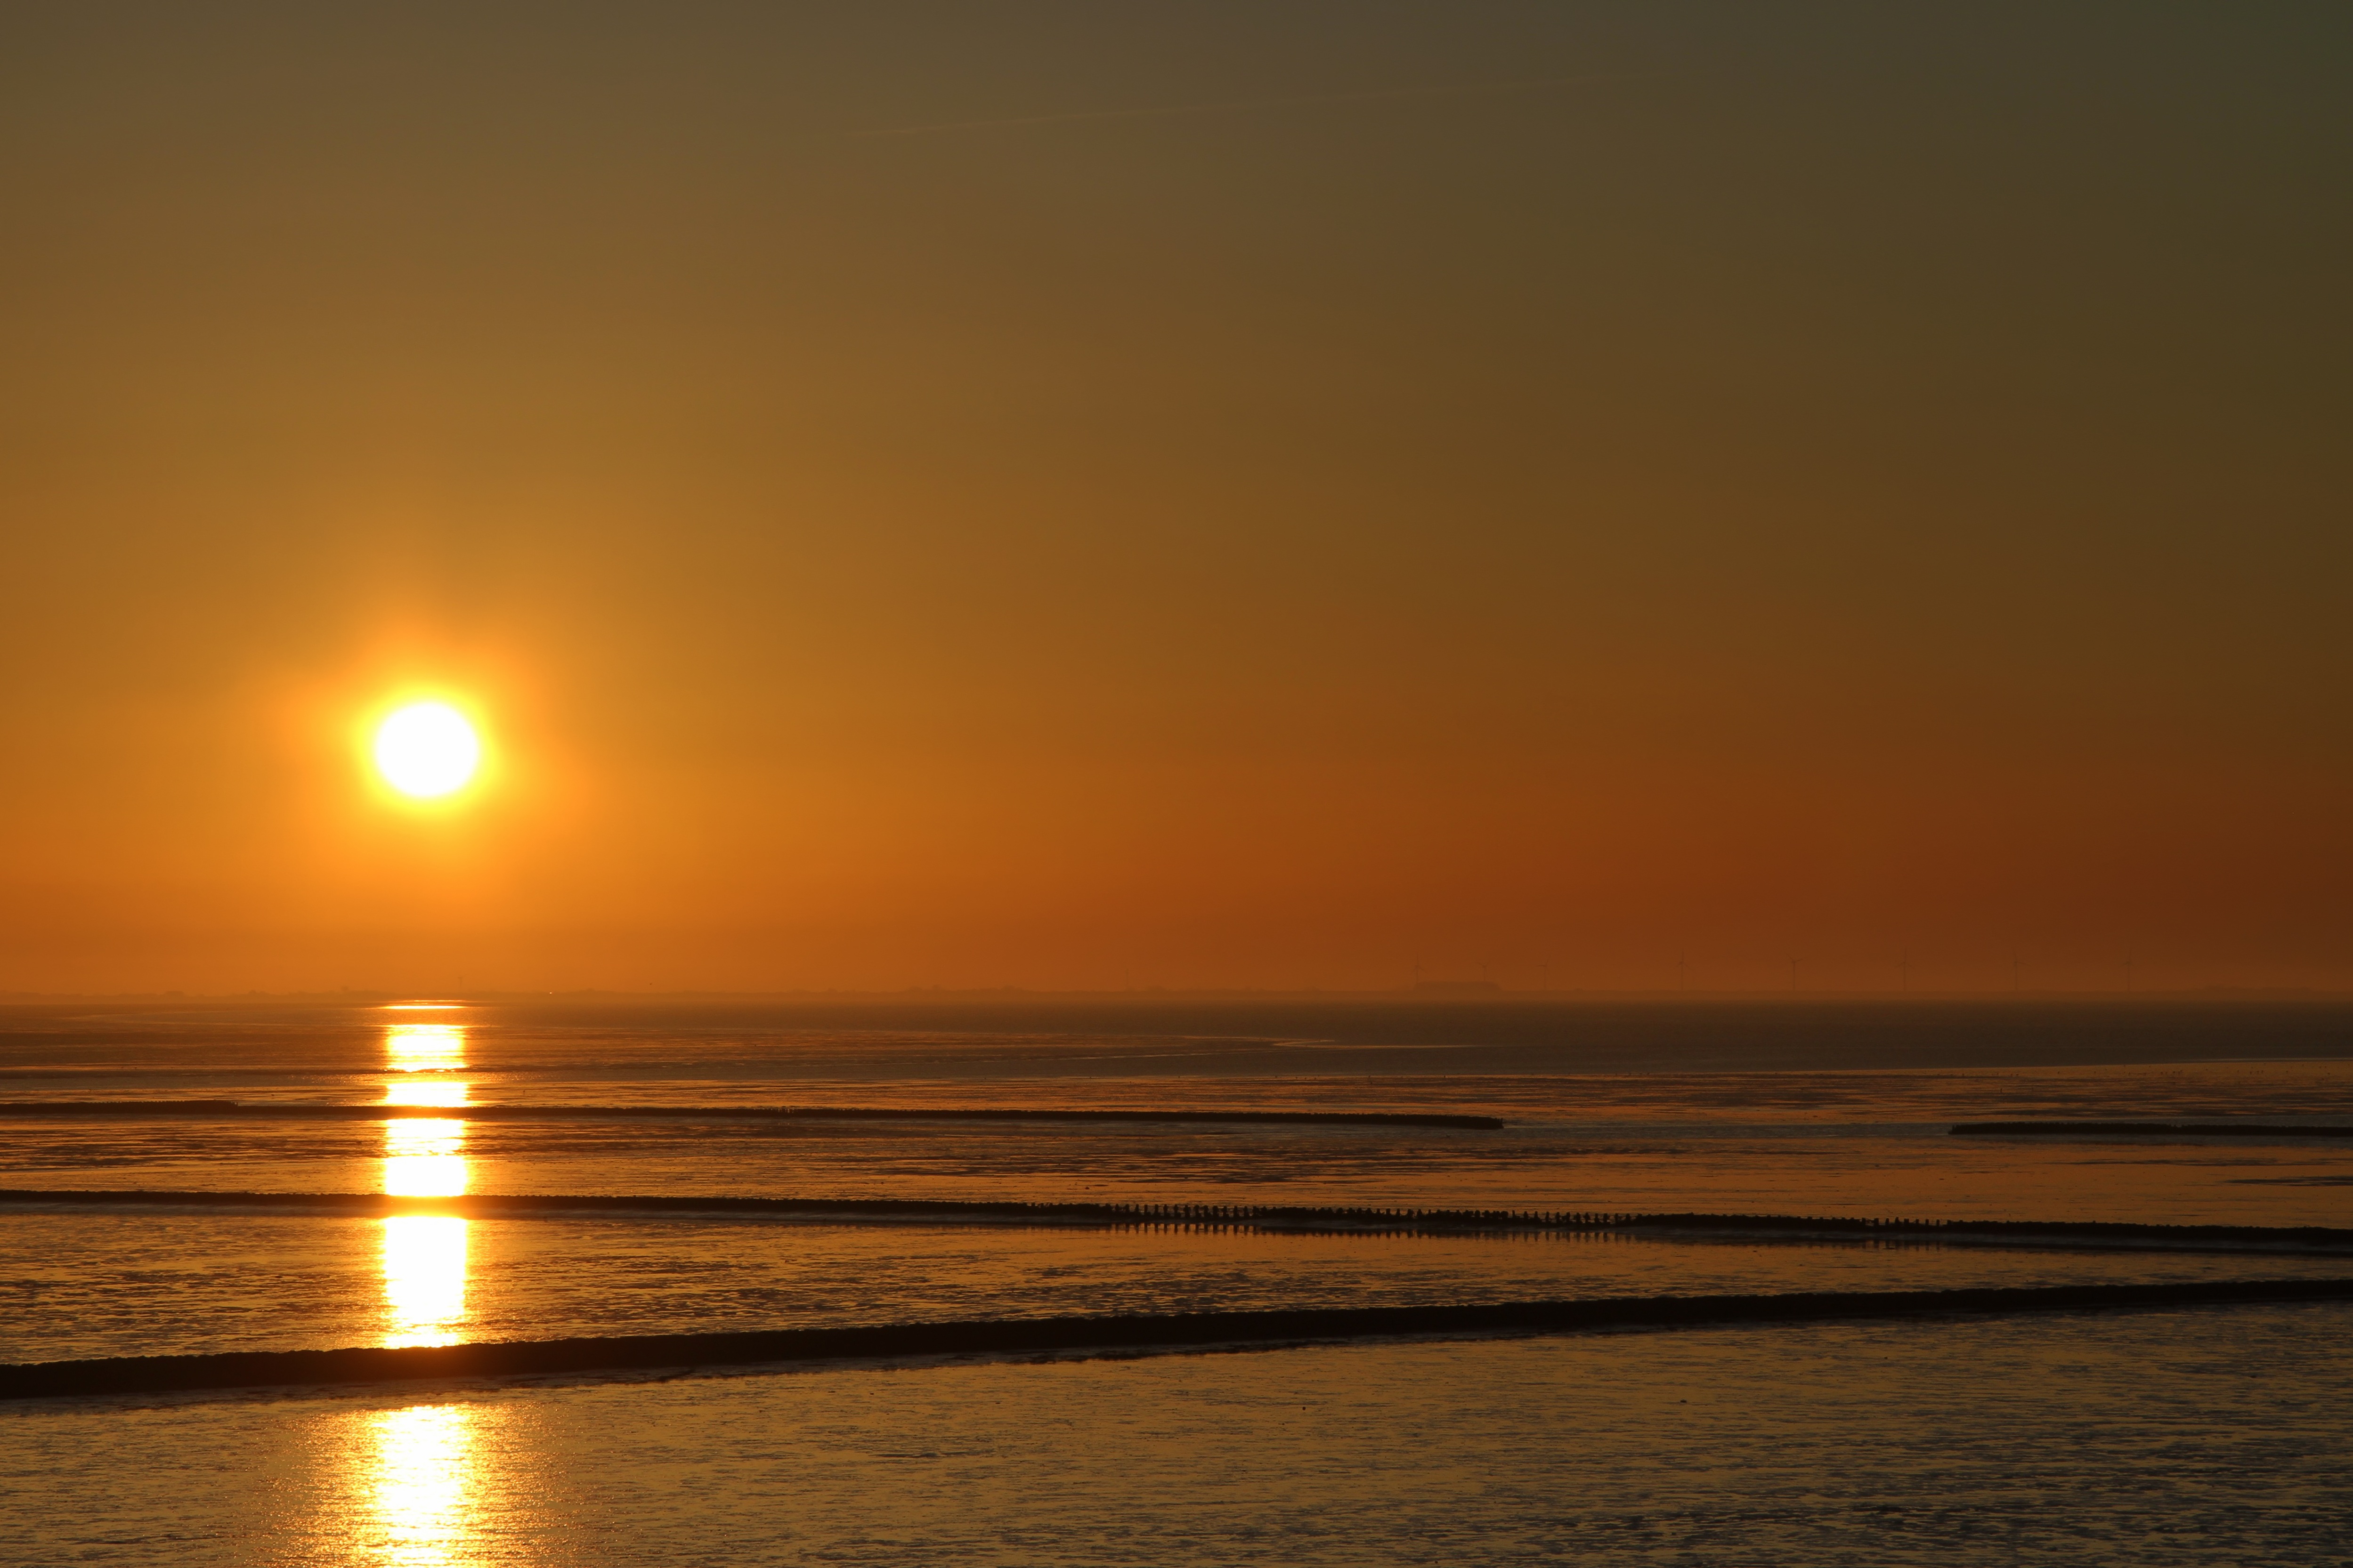
beach, sea, coast, ocean, horizon, sun, sunrise, sunset, sunlight, morning, shore, wave, dawn, dusk, evening, body of water, evening sun, north sea, abendstimmung, afterglow, evening sky, wadden sea, nordfriesland, watts, world natural heritage, atmospheric phenomenon, wind wave